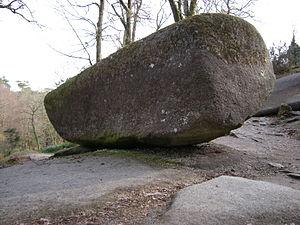
La Roche tremblante d'Huelgoat, Finistère, Bretagne, France
En géomorphologie, un chaos — de blocs ou de boules — désigne un modelé de déchaussement de blocs ou de rochers dégagés par l'érosion. Ces formes font partie des produits de la météorisation comme les tors, les arènes et à une échelle supérieure les inselbergs et sont associées à des formes mineures comme les taffoni, les vasques, les cannelures, etc.
La roche tremblante ou la pierre branlante de Huelgoat se situe à Huelgoat, dans le Finistère, région Bretagne. C’est une pierre de 7 mètres de long pour 3 mètres de hauteur, de 137 tonnes, et qui, de par son érosion, est posée en équilibre et vacille par une simple poussée de la main.
Huelgoat ou Le Huelgoat est une commune française dans le département du Finistère, en région Bretagne. Huelgoat est un ancien chef-lieu de canton, et est aussi membre de Monts d'Arrée Communauté ainsi que du parc naturel régional d'Armorique.